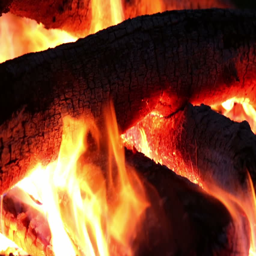
bonfire in the forest during night at the summertime